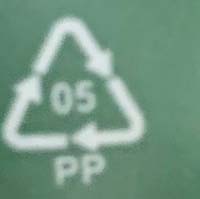
Plastic recycling code class: 5_polypropylene_PP